Question: Please indicate a possible affordance area of the baseball bat that can be used for hitting
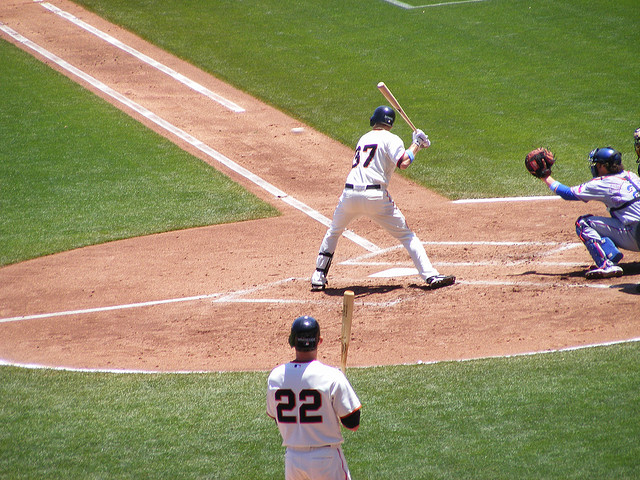
Answer: [376.867, 82.376, 399.612, 106.297]